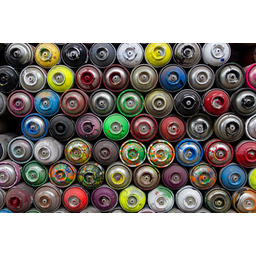
Label: metal